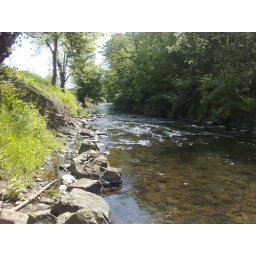
The lovely river which runs right in front of my house